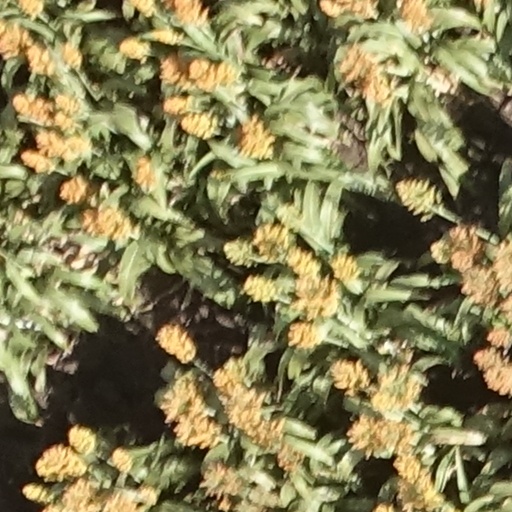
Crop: sorghum